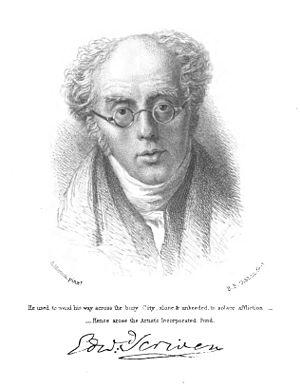
Edward Scriven est un graveur au pointillé et à la manière de crayon de portraits ainsi qu'un collectionneur de dessins et d'estampes britannique.